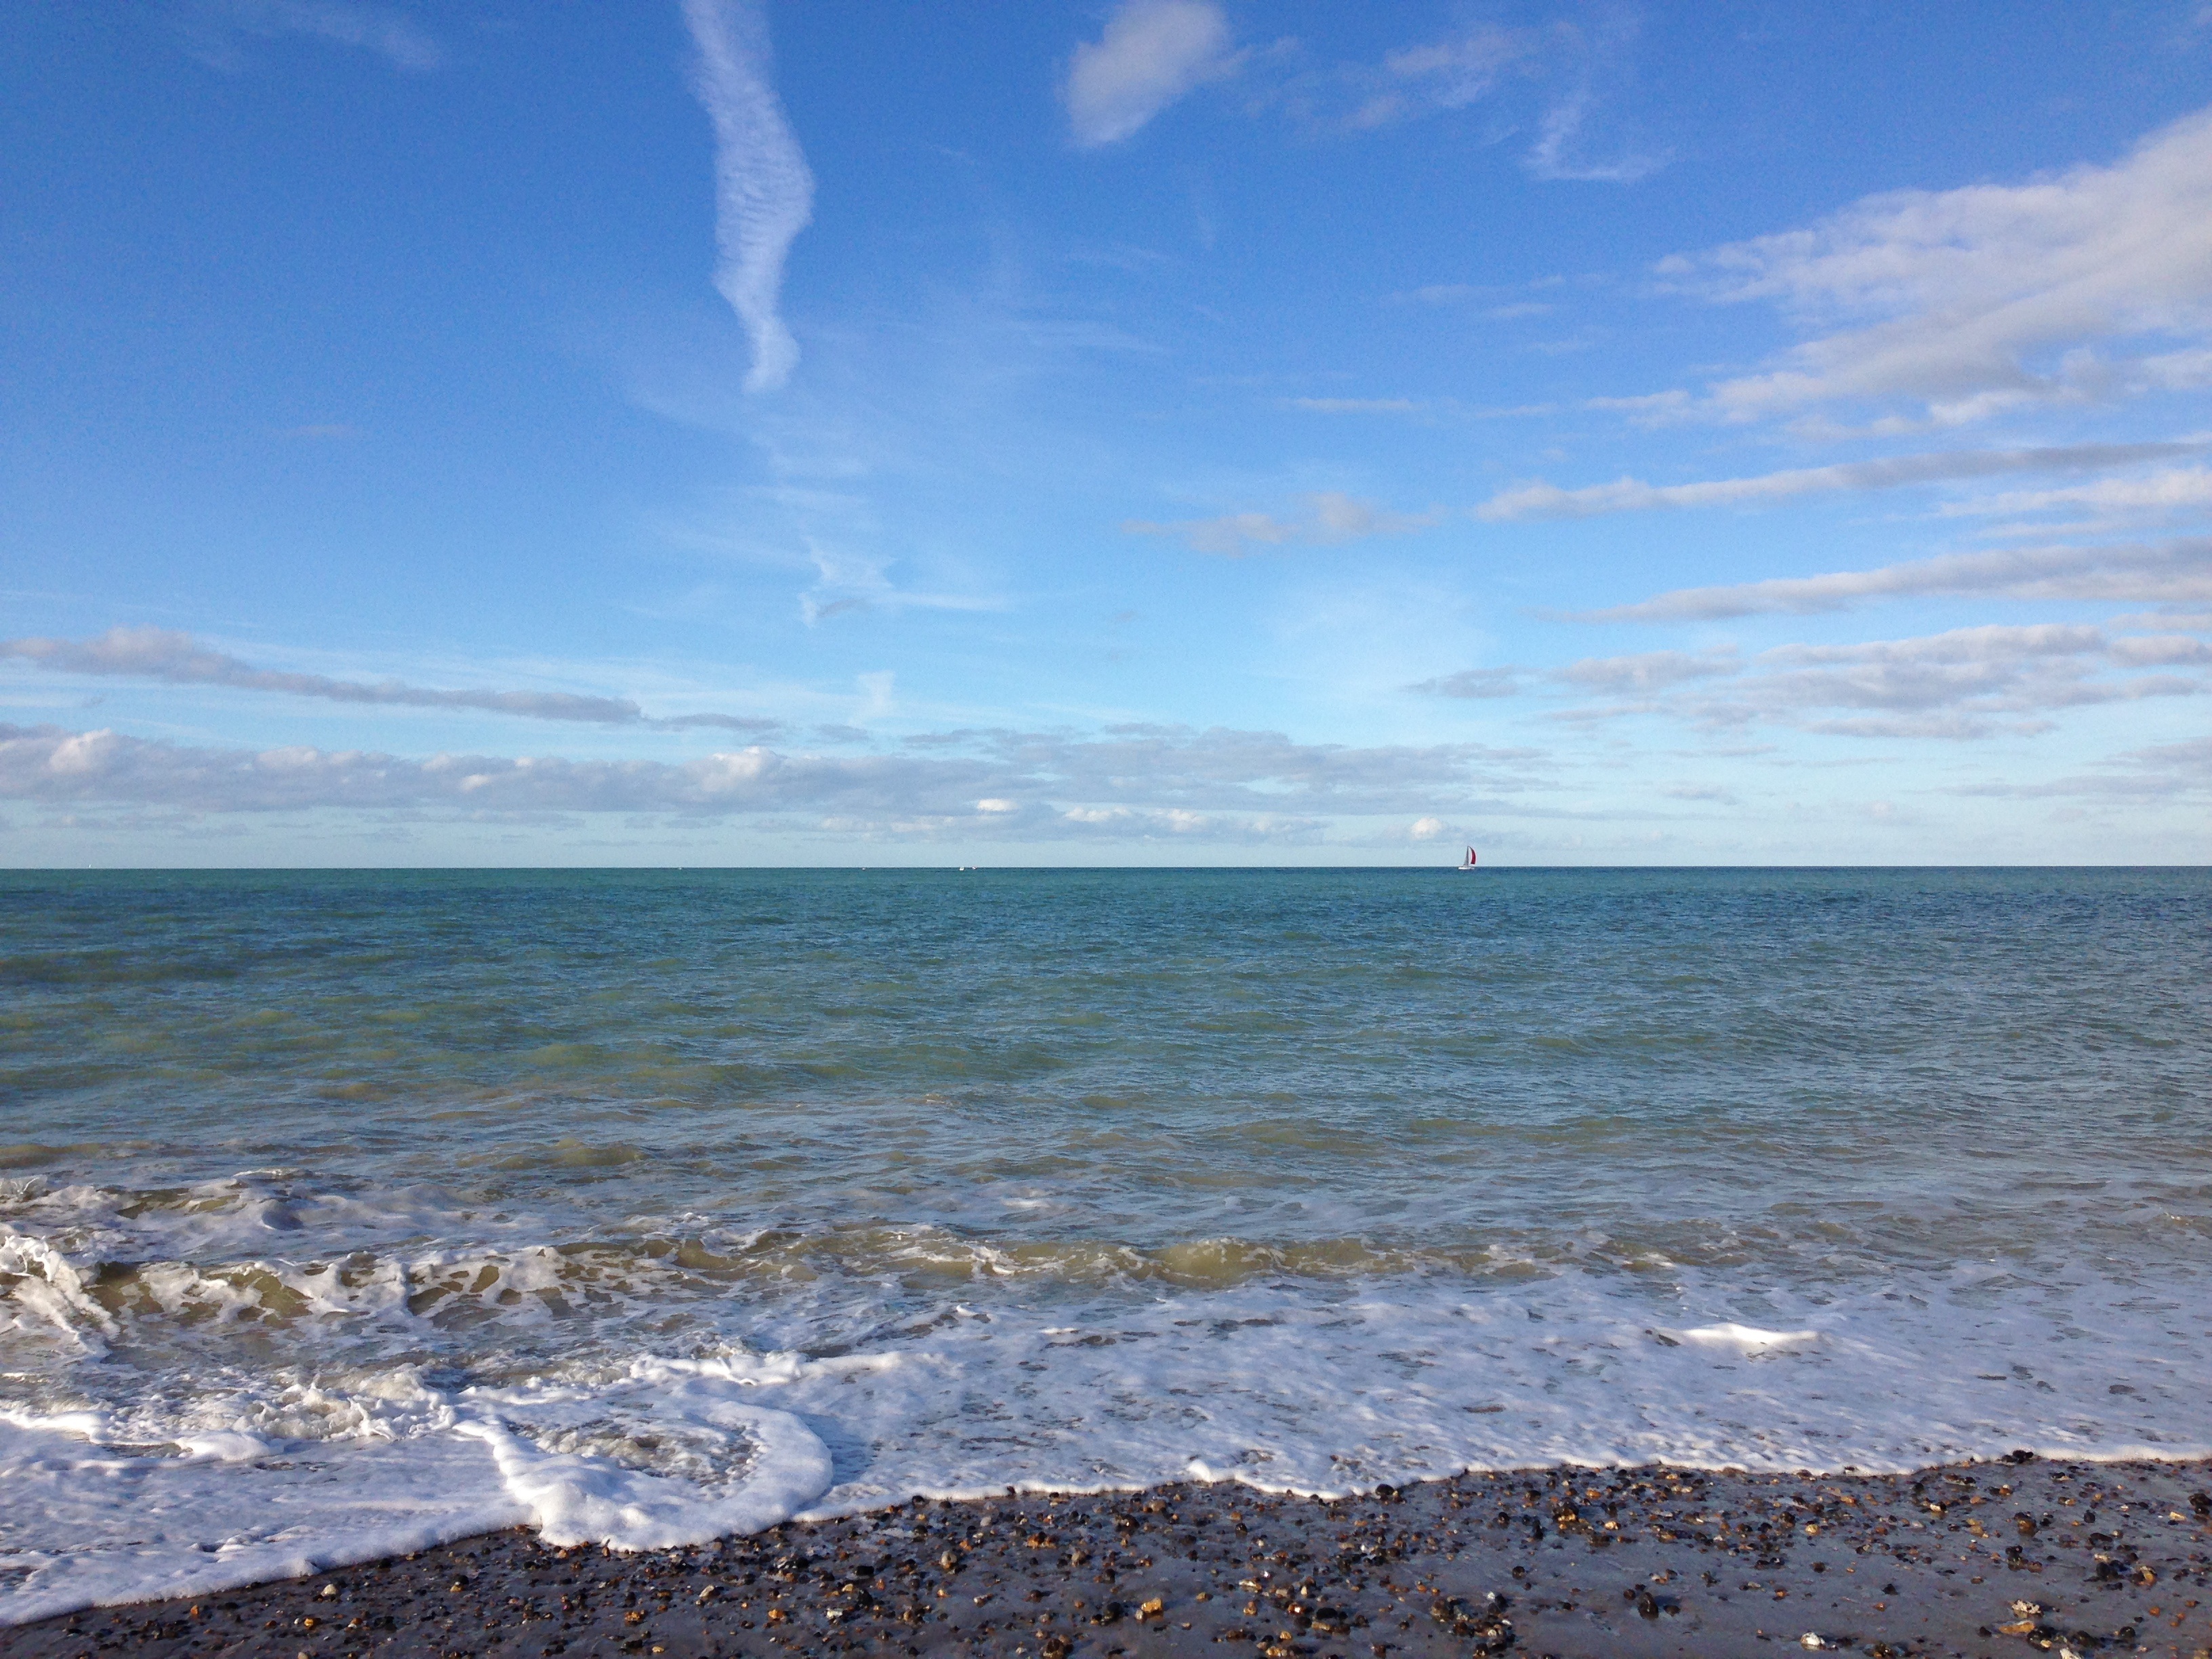
beach, sea, coast, water, sand, ocean, horizon, cloud, sky, boat, sunlight, shore, wave, france, sailing, bay, blue, material, body of water, marine, mudflat, wind wave